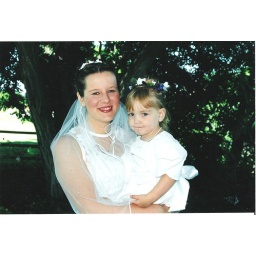
Gwen as my flower girl in 2002